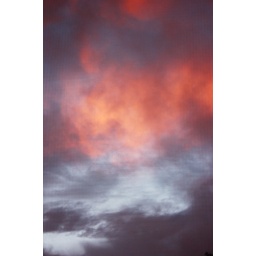
sunset, red dye in the sky